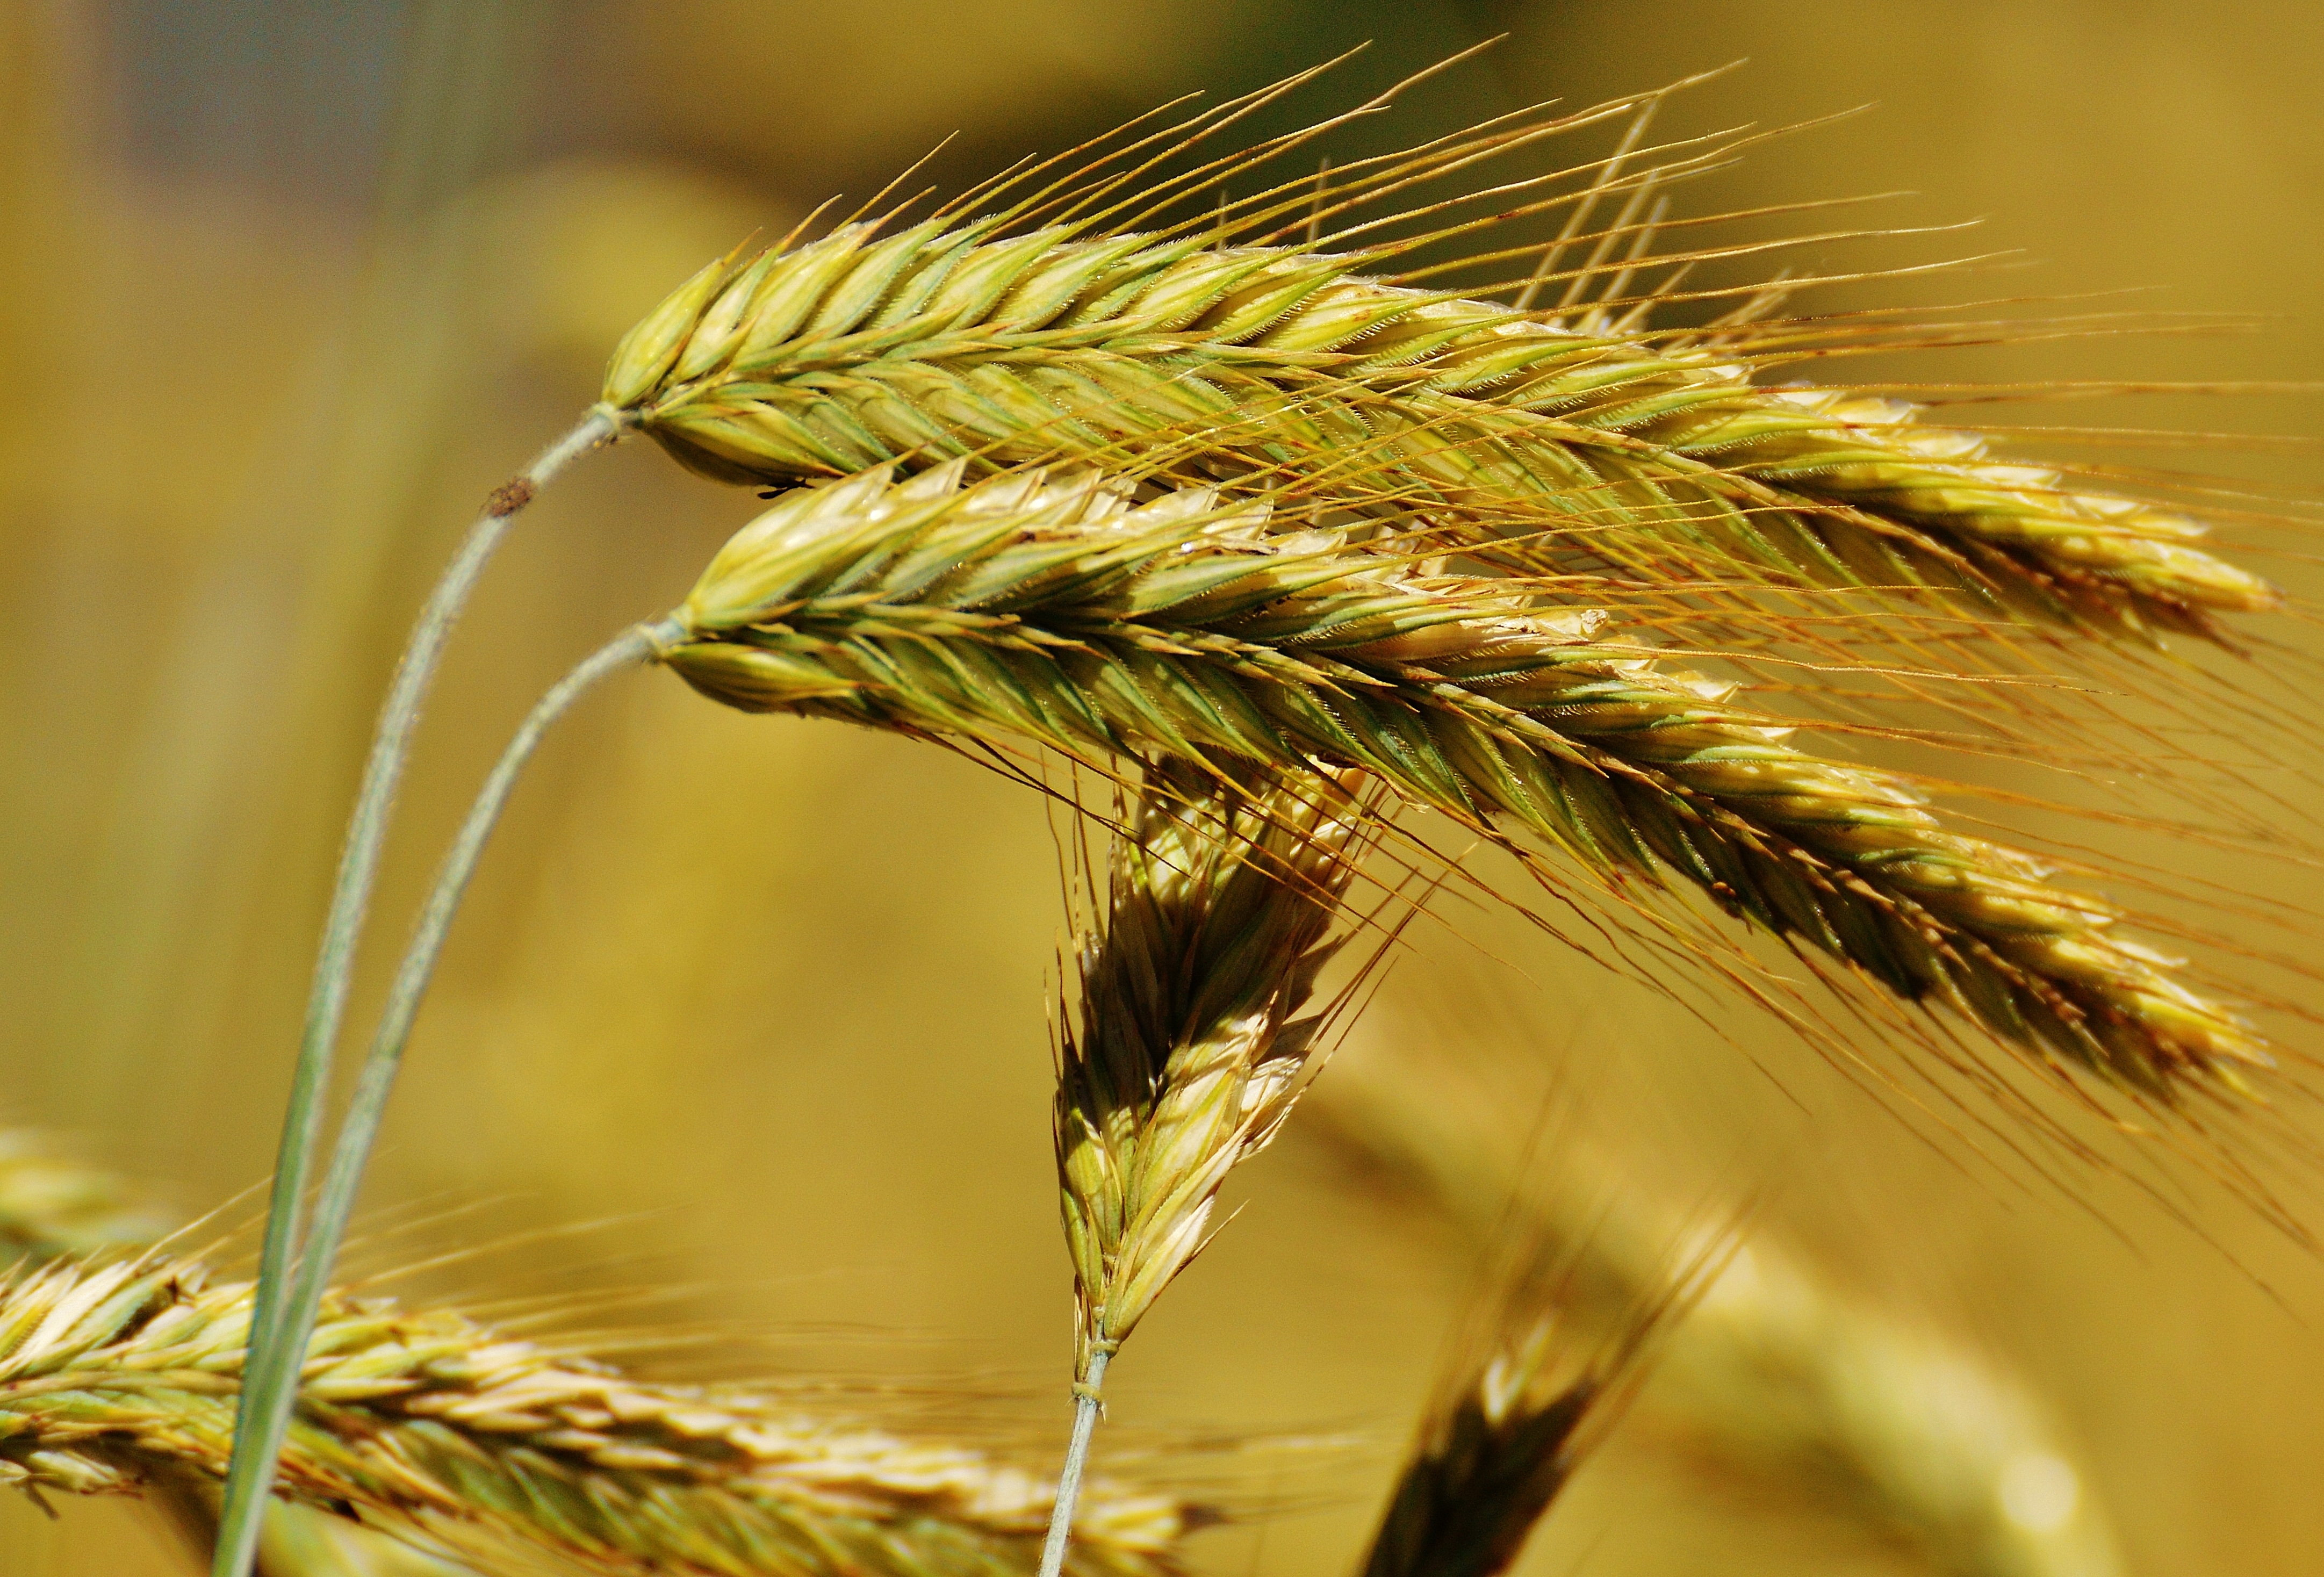
nature, grass, plant, field, barley, wheat, grain, food, harvest, produce, crop, agriculture, cereal, close up, rye, cornfield, cereals, macro photography, country life, flowering plant, commodity, emmer, triticale, hordeum, grass family, plant stem, land plant, food grain, einkorn wheat